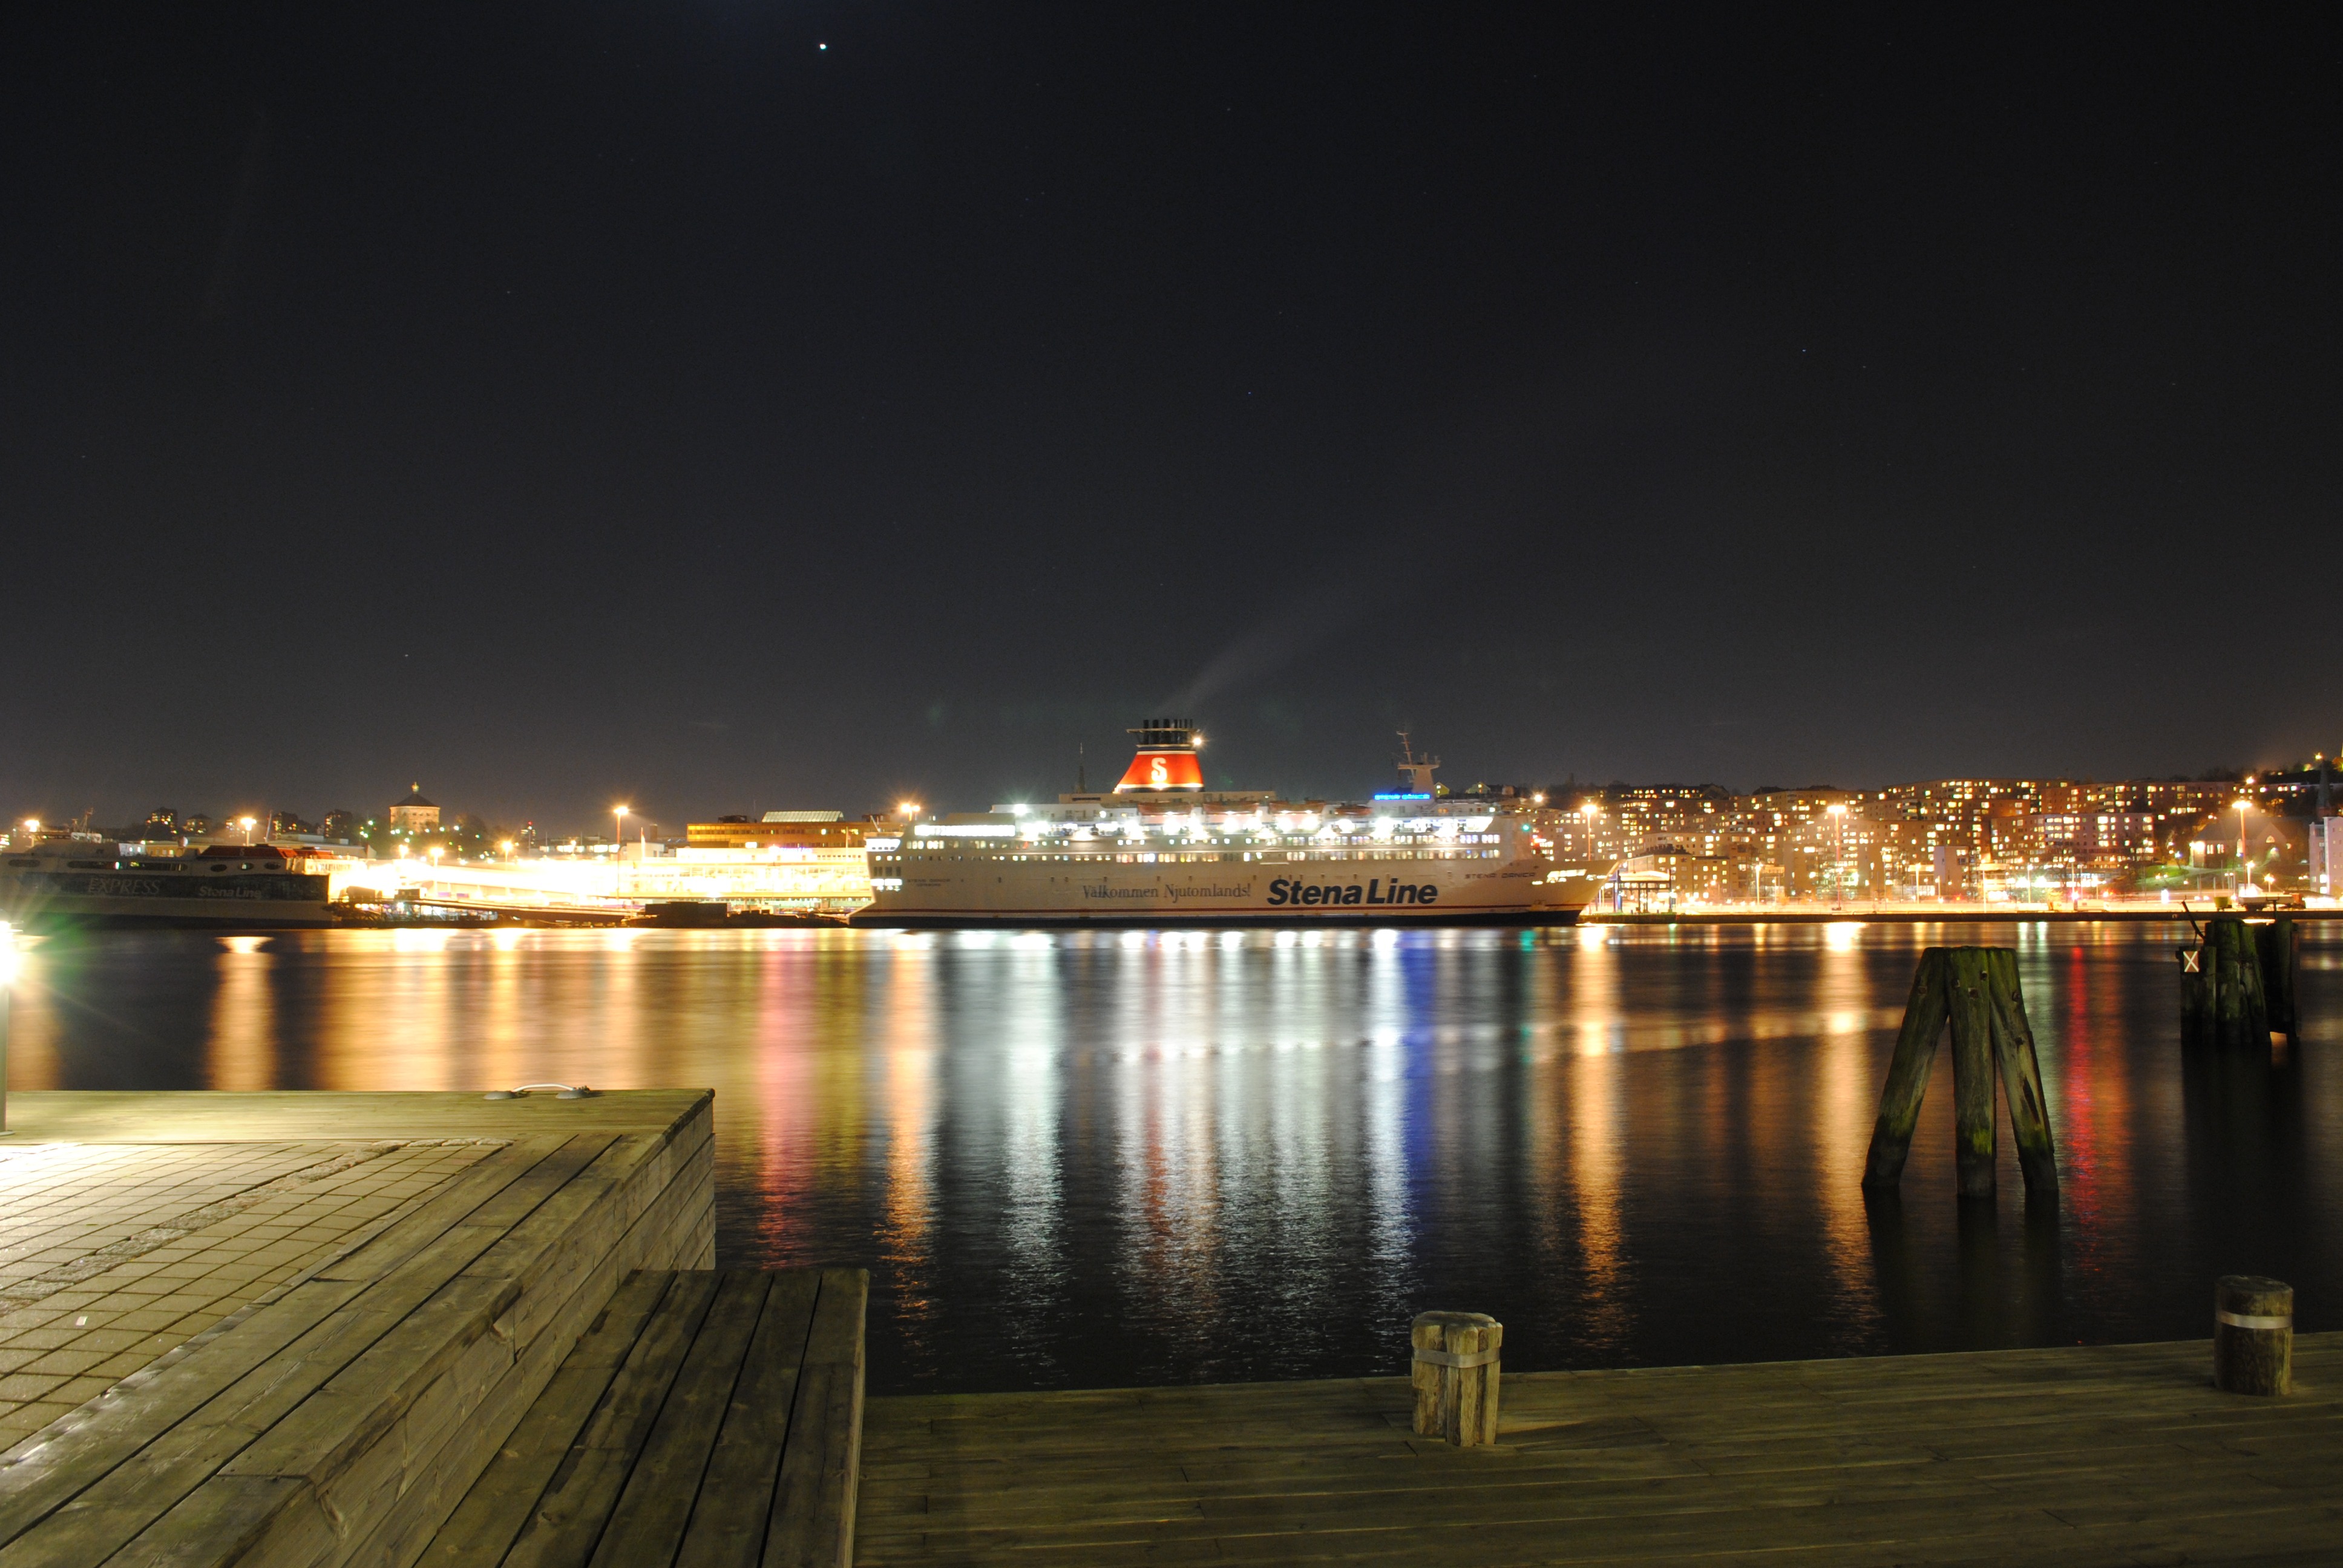
sea, water, dock, light, bridge, skyline, night, dawn, city, urban, pier, ship, cityscape, dusk, evening, reflection, bay, harbor, marina, lighting, outside, lights, buildings, sweden, reflections, gothenburg, cities, cruise liner